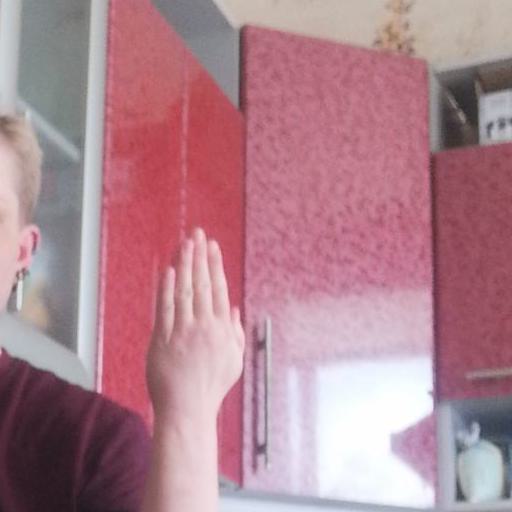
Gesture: stop_inverted